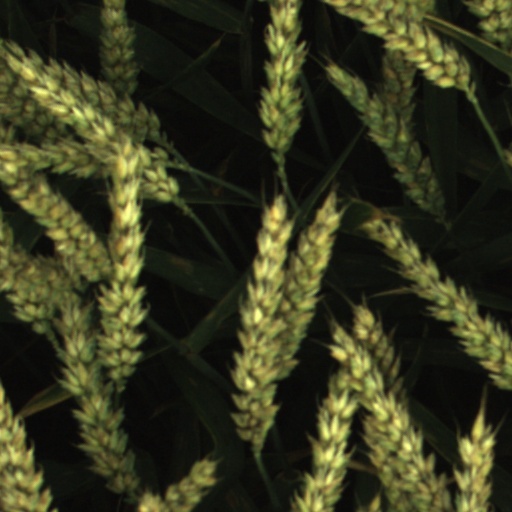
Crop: wheat